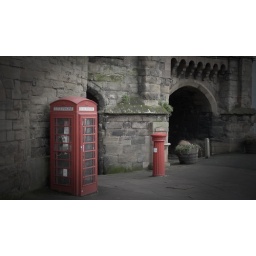
the phone box and mail box in Warwick